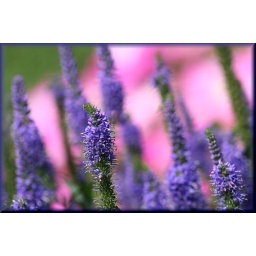
in our flower bed, where the tall veronica stand near pink petunias